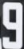
Number: 9